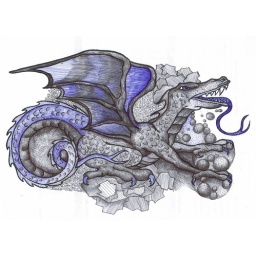
this is a down loaded colouring page filled in and added to with black and blue ball point pen